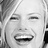
Emotion: happy